Lowestoft (UK Parliament constituency)

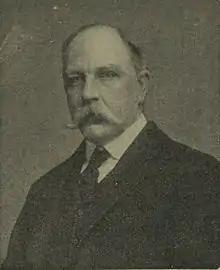
Edward Beauchamp

Another General Election was required to take place before the end of 1915. The political parties had been making preparations for an election to take place and by July 1914, the following candidates had been selected;